French whisky

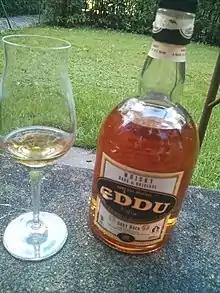
Eddu Grey Rock buckwheat whisky from Distillerie des Menhirs.

There were 130 whisky distilleries in operation in France in 2023 (52 in 2018, 5 in 2004). Distilleries producing French whisky include the Celtic Whisky Distillerie, La Distillerie des Menhirs, and Warenghem in Brittany; Meyer and J. Bertrand, Hepp, and Lehmann in Alsace; Guillon in the Champagne region; and Grallet-Dupic and Rozelieures in Lorraine. 800,000 bottles of French whisky were sold in 2016.